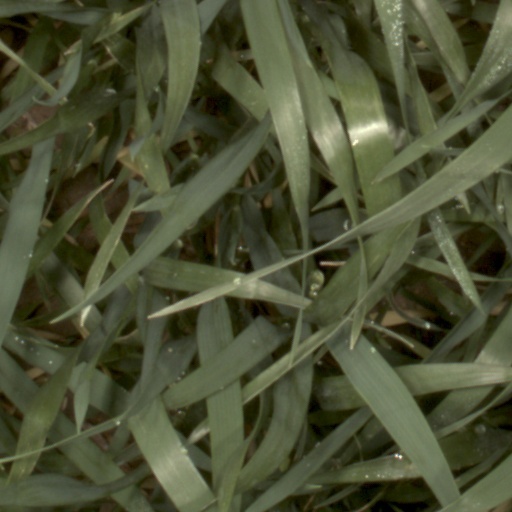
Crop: wheat